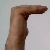
The image shows a hand gesture representing a space in Indian Sign Language.